Association of Municipalities for Independence

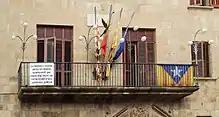
Town hall in Tàrrega (a member of AMI) displaying the Catalan independence flag and a declaration that "the state (Spanish) flag hangs on this town hall out of legal obligation and in compliance with a court order"

The Association of Municipalities for Independence is a Catalan organization of town councils and other administration entities created with the goal of achieving the independence of Catalonia.